Gender and webcomics

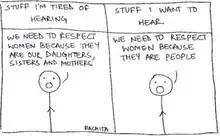
A two-panel stick-figure strip. The one character says that they are tired of hearing the sentence "We need to respect women because they are our daughters, sisters, and mothers," and wants to hear "We need to respect women because they are people" instead.

"Girls with Slingshots" creator Danielle Corsetto stated that webcomics are probably a female-dominated field because there is no need to go through an established publisher. ND Stevenson, creator of "Nimona" and "Lumberjanes", noticed that webcomics predominantly feature female protagonists, possibly to "balance out" the content of mainstream media. Corsetto noted that she has never encountered sexism during her career, though Stevenson described some negative experiences with Reddit and 4Chan, websites outside of their usual channels.